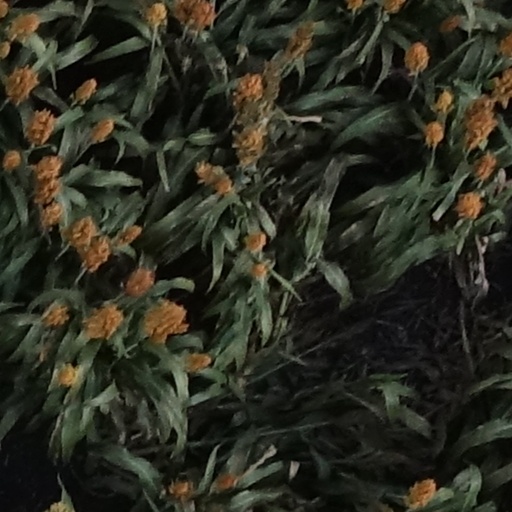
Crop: sorghum